Frances White (vaudeville)

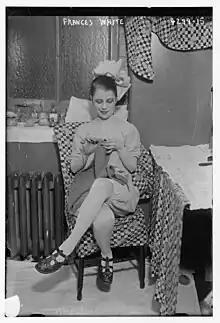
Frances White, knitting, from a 1917 newspaper photo

White began her stage career in Los Angeles in 1910. She joined William Rock; the duo Rock & White found success on the vaudeville circuit with a musical comedy and dance act before they split in 1919. She was a "child impersonator", wearing gingham rompers and an oversized hair bow; in this guise, she was known for popularizing the spelling song "M-I-S-S-I-S-S-I-P-P-I". She was also known for a very short "neat and smart" haircut, brushed back to the nape with oil.